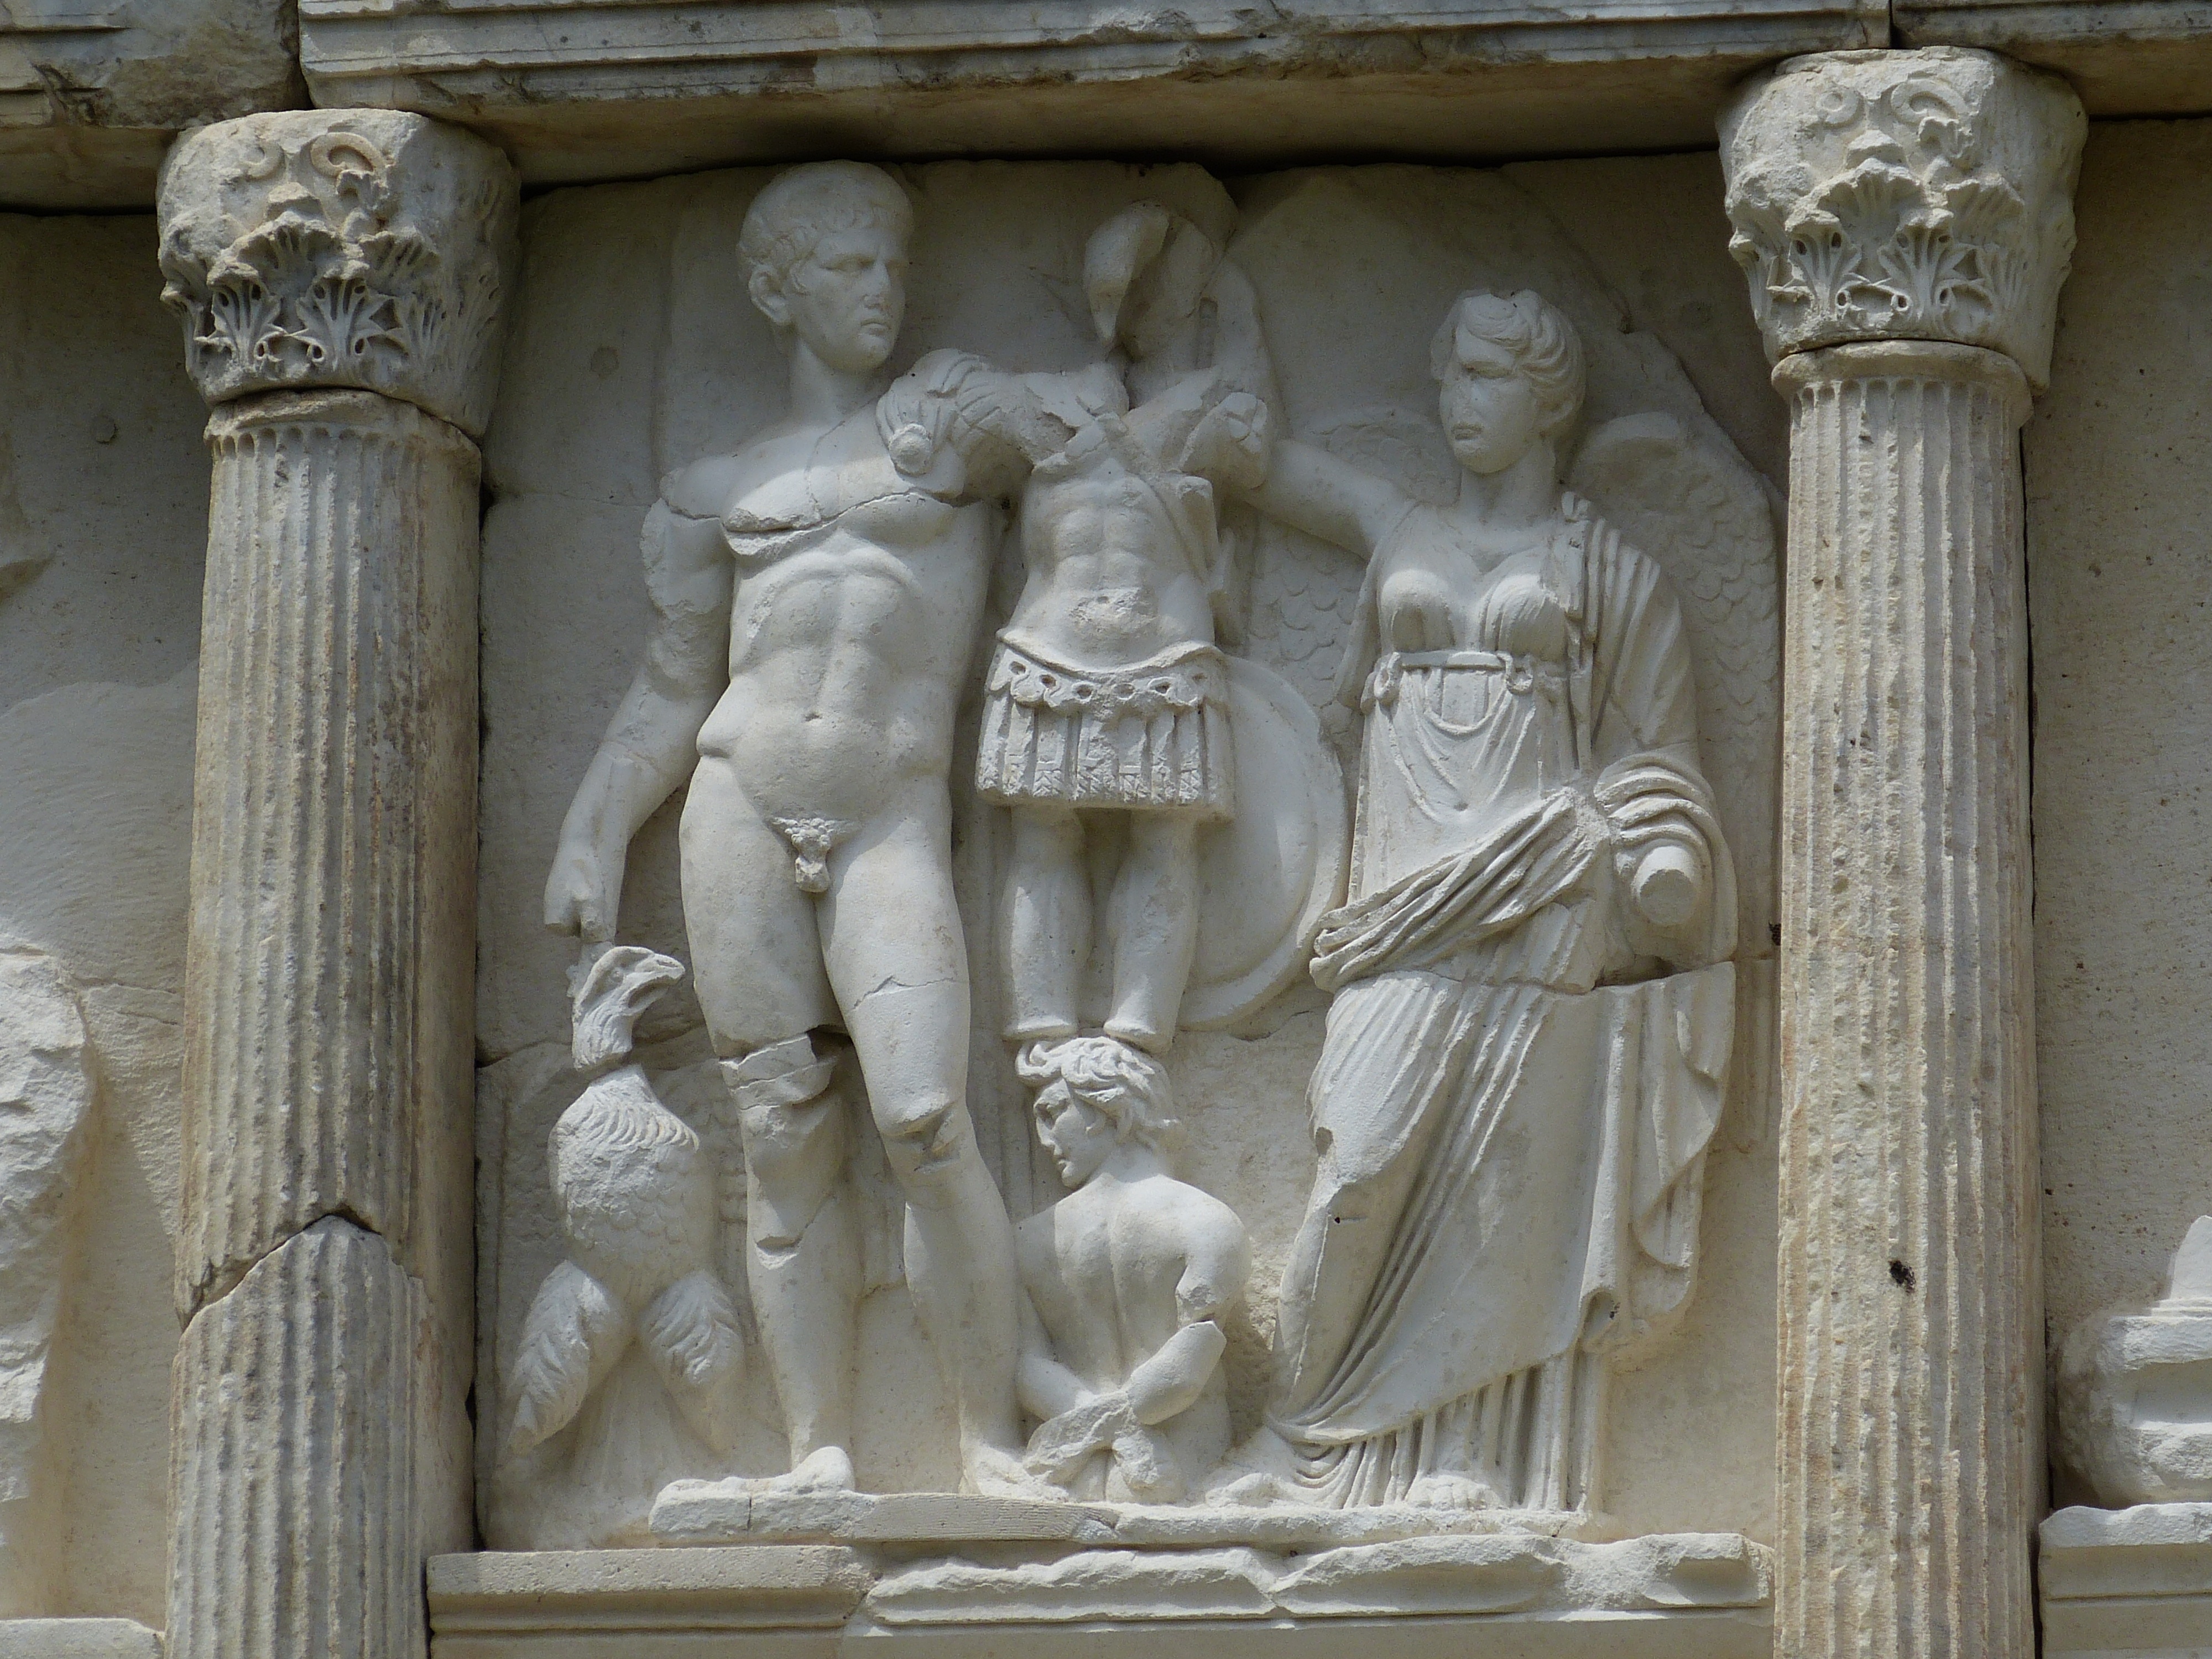
man, structure, woman, antique, monument, statue, column, place of worship, places of interest, sculpture, art, temple, turkey, marble, image, carving, relief, historically, columnar, excavation, antiquity, stone carving, hindu temple, ancient history, baluster, classical sculpture, aphrodisias